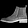
Label: Ankle boot